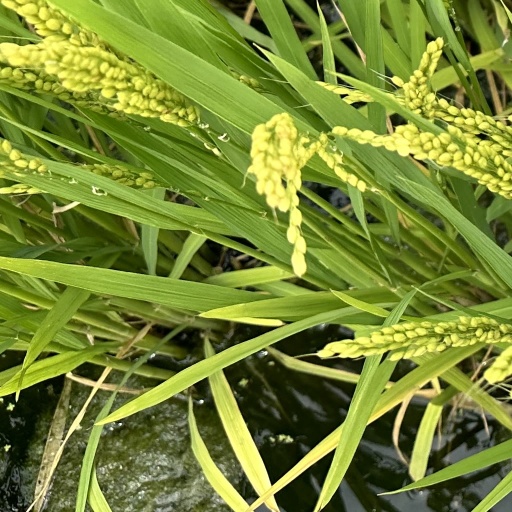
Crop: rice